Once Upon a Time in Hollywood

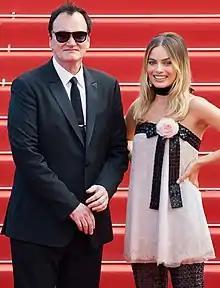
Tarantino and Robbie at the 2019 Cannes Film Festival for the premiere of the film

The Playboy Mansion scene was shot at the actual mansion. Tarantino was adamant about filming there, but it took a while to obtain permission since the mansion had been sold to a private owner following Hugh Hefner's death. Tarantino and Ling met with the new owner to discuss the parts they wanted to use, but he was reluctant since the property was in the middle of a renovation. After long negotiations he agreed, and Ling was able to dress the vacant mansion, front courtyard, and backyard for the party scene, evoking as much of the 1960s appearance of the mansion as possible. The dance sequence for the scene was choreographed by Toni Basil who knew Sharon Tate and once dated Jay Sebring. She also choreographed Dalton's "Hullabaloo" scene. Though the film is set in 1969, the mansion was actually not acquired by Playboy until 1971, resulting in an obvious anachronism.